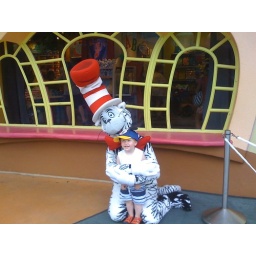
cat in the hat